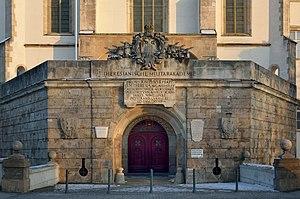
Entrée de la Theresianischen Militärakademie située à Wiener Neustadt, Basse-Autriche